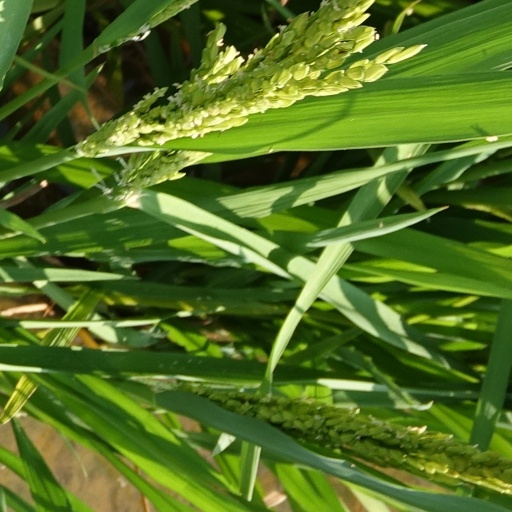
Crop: rice